Stafon Johnson

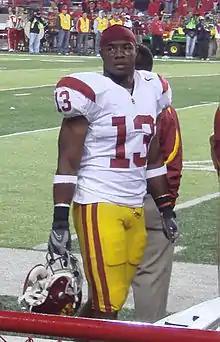
Johnson after his 2007 performance against Nebraska, where he rushed for 144 yards on 11 carries with one touchdown.

Johnson had a breakthrough in the 2007 season, finishing with 673 rushing yards and five touchdowns. He ran for 122 yards and a touchdown in 14 carries against Washington before suffering a foot injury. The injury, which was first diagnosed a game earlier as a left foot bruise, included a sprain that kept him out of practices and limited his playing time for the rest of the season. He returned at the end of the season, rushing for 104 yards in the Rose Bowl.